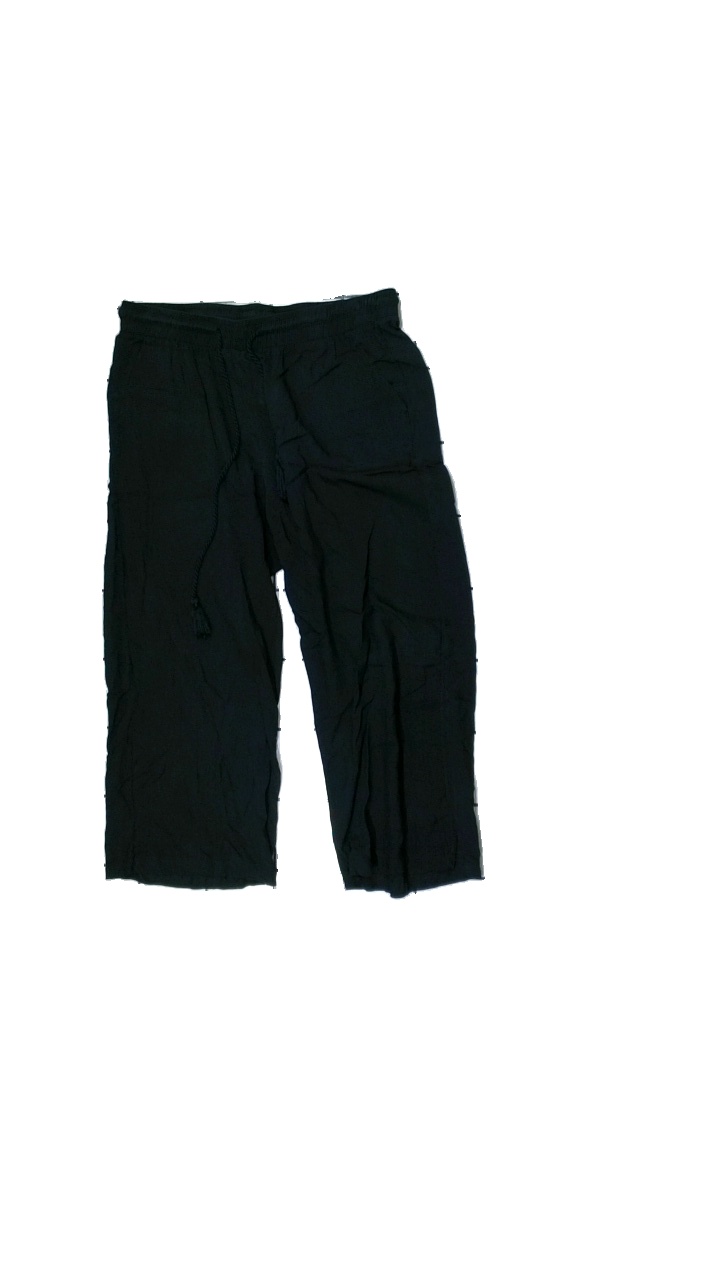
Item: Trousers (Ladies)
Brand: Gill
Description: Black loose trousers
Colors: Black
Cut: Loose
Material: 100% Viscose
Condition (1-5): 5
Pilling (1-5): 5
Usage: Reuse
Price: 50-100